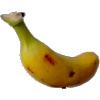
Label: banana_lady_finger